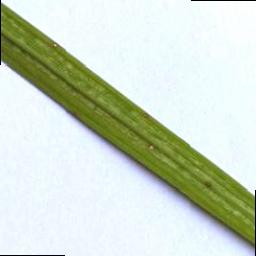
Label: Rice___Leaf_Blast